Rössen culture

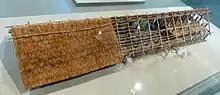
Neolithic longhouse model

Only a few Rössen settlements have been excavated. Prominent examples are the sites of Deiringsen-Ruploh und Schöningen/Esbeck. The predominant structure is a trapezoidal or boat-shaped long house, up to 65 m in length. The ground plans suggest a sloping roofline. Multiple internal partitions are a frequent feature, probably indicating that several smaller (family?) units inhabited a house. Lüning suggests that Rössen settlements were true village communities. Some settlements were surrounded by earthwork enclosures. The majority of settlements were located in areas with Chernozem soils; compared to LBK the area of settlement decreased.